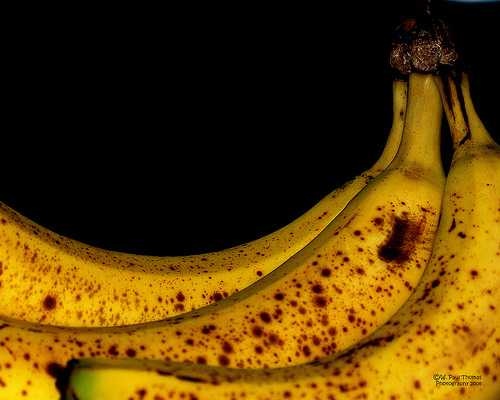
Label: Banana